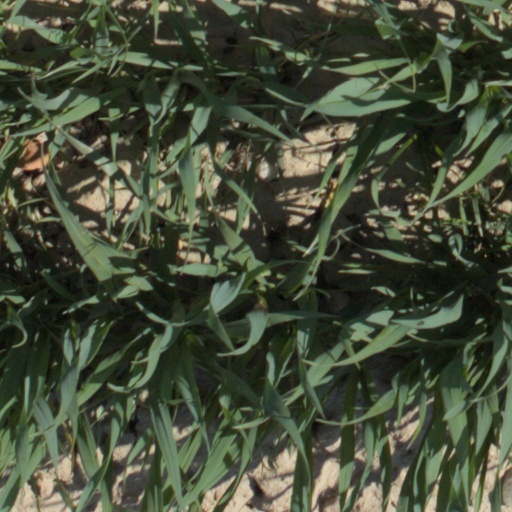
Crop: wheat